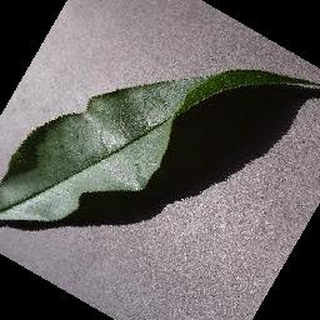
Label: healthy_peach